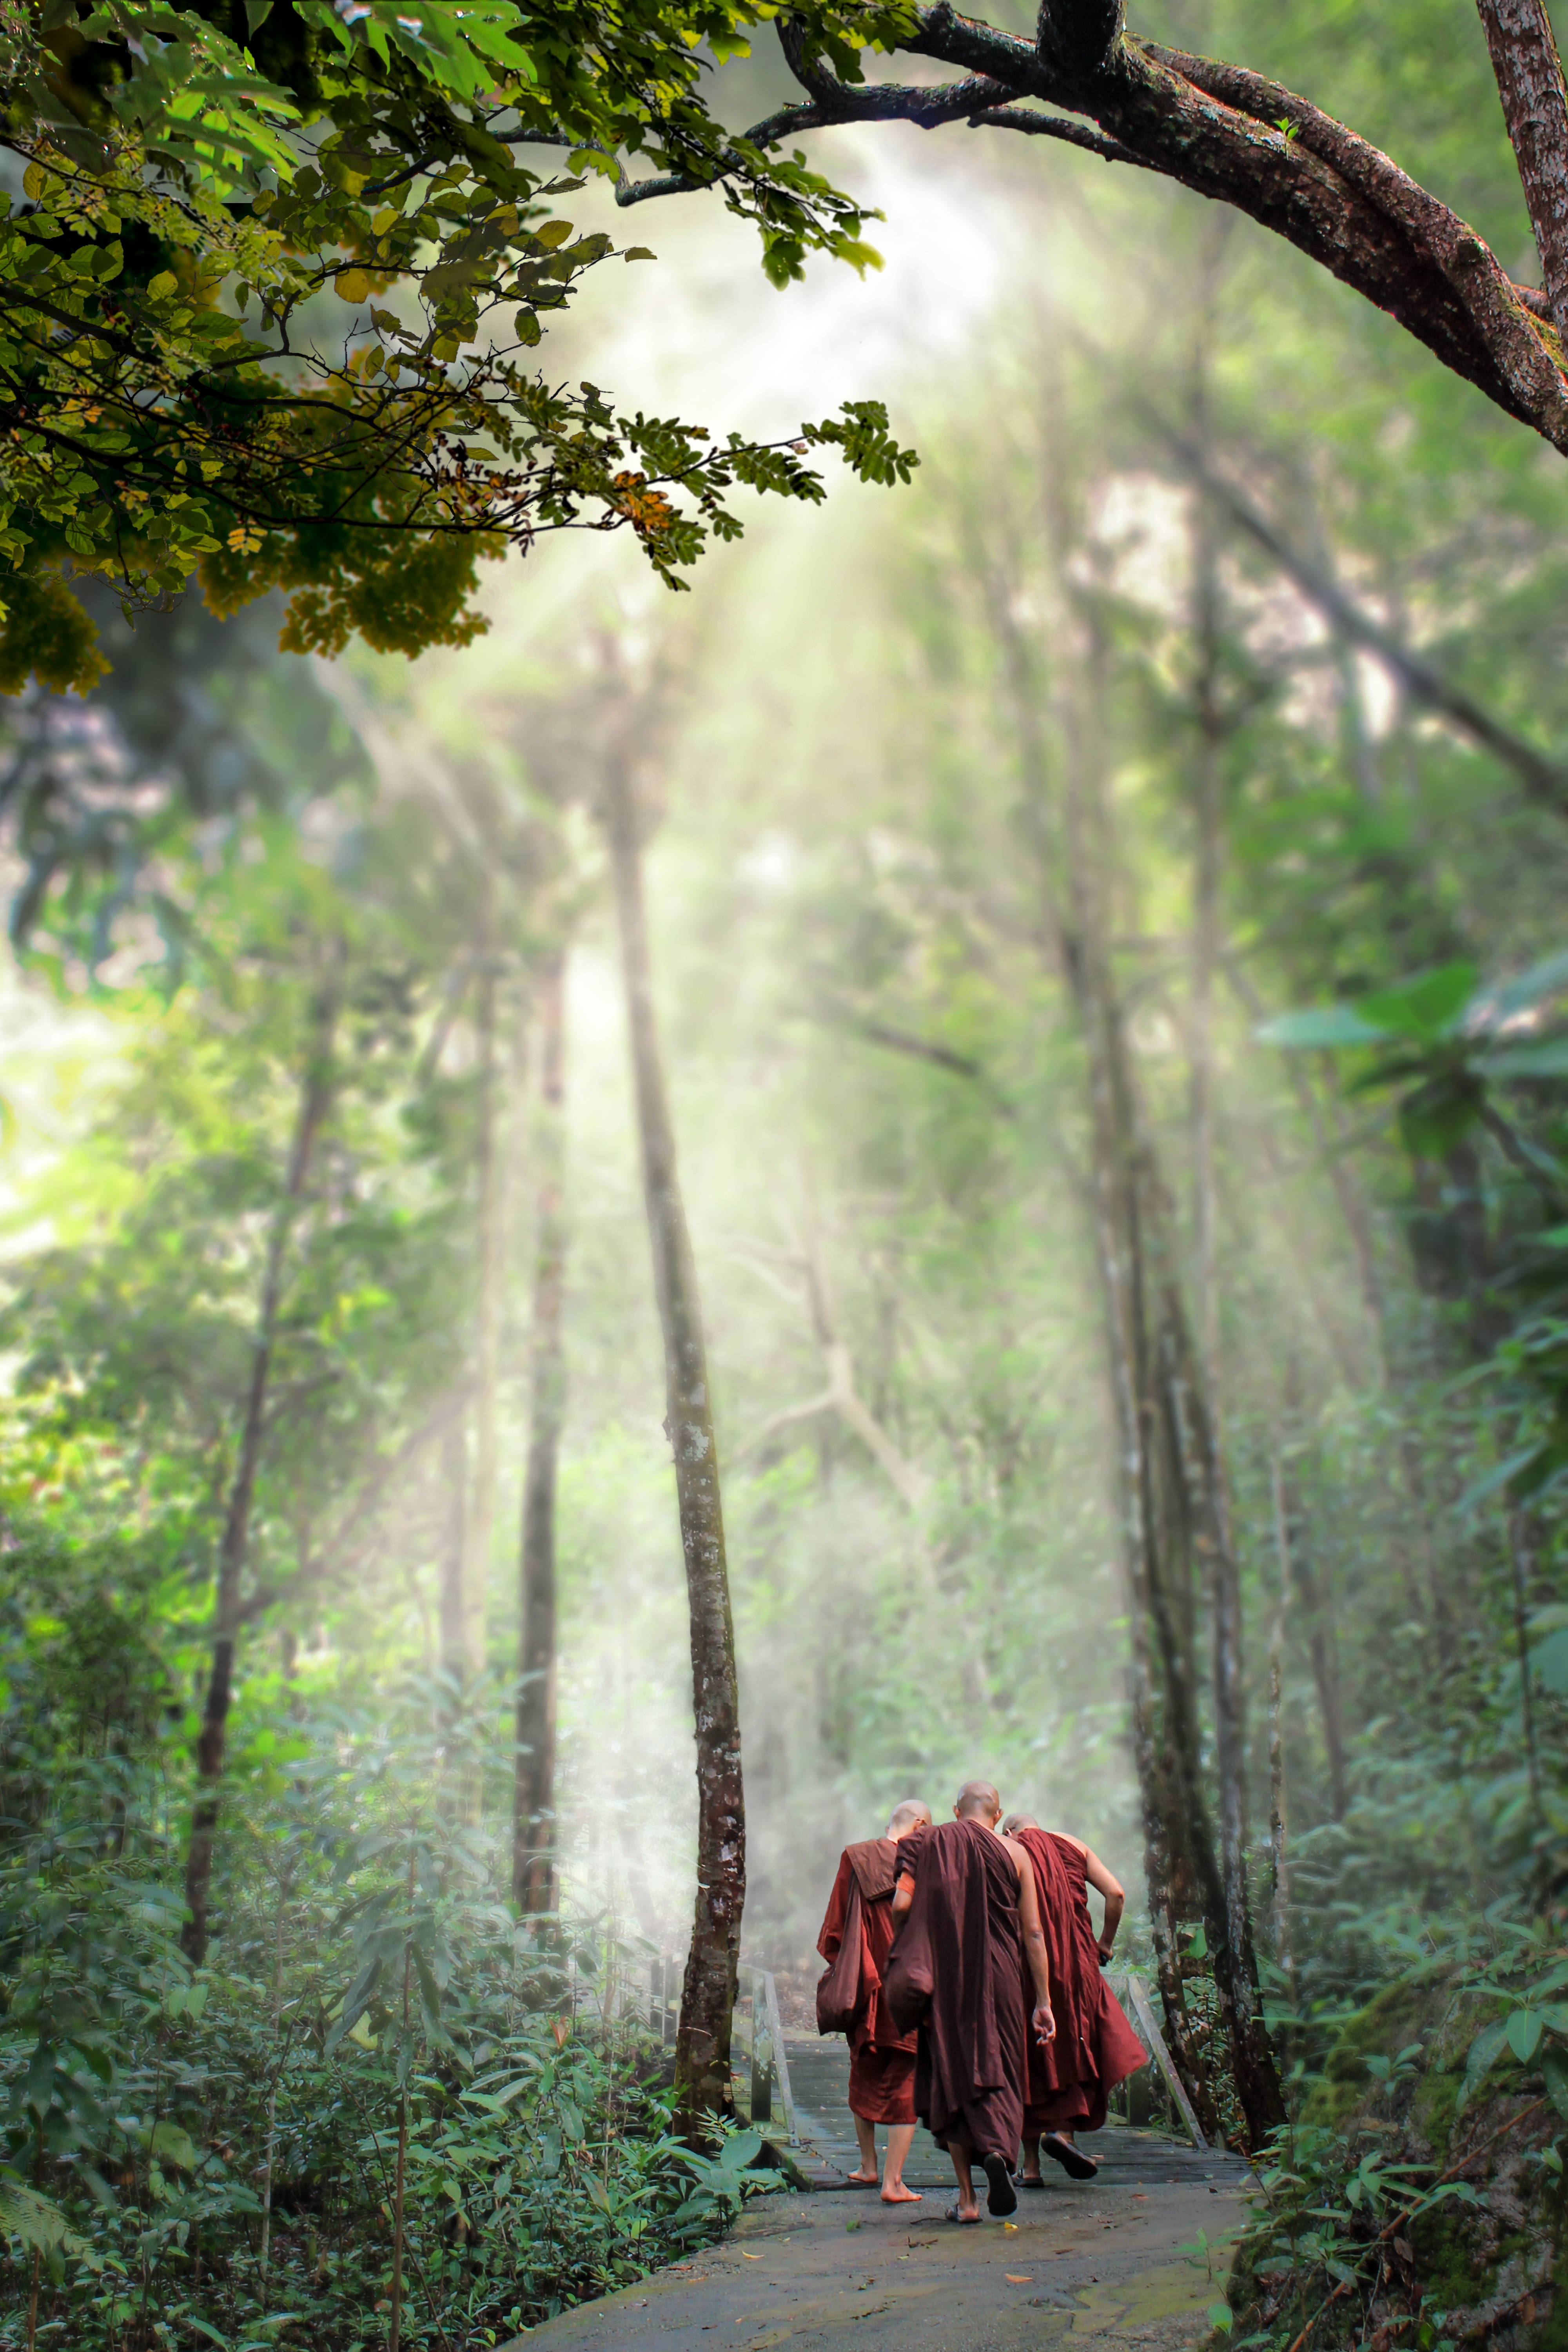
monk, jungle, trail, buddhist, theravada buddhism, fog, mist, path, plant, plant community, ecoregion, People in nature, leaf, wood, branch, natural environment, natural landscape, botany, terrestrial plant, vegetation, sunlight, tree, trunk, biome, grass, woody plant, morning, twig, forest, landscape, grass family, deciduous, woodland, temperate broadleaf and mixed forest, grove, spruce fir forest, road, spring, old growth forest, nature reserve, tropical and subtropical coniferous forests, Northern hardwood forest, wildlife, plantation, valdivian temperate rain forest, soil, temperate coniferous forest, walking, rainforest, plant stem, tropics, autumn, adventure, rock